James Lupton, Baron Lupton

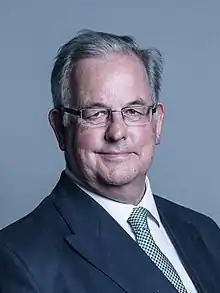
official parliamentary portrait

James Roger Crompton Lupton, Baron Lupton, (born 15 June 1955) is a former chairman of Greenhill Europe and Co-Treasurer of the Conservative Party, having donated circa £3.3 million to the party.